Mercedes-Benz Stadium

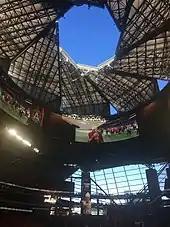
Mercedes-Benz Stadium roof in October 2018

A pedestrian bridge was planned but not originally opened when the stadium first opened. The bridge was completed in January 2019 at a cost of ~$33 million. It features a serpentine like structure on both ends, and a cover over the main span with customizable LEDs. The bridge connects gameday parking lots and the Vine City MARTA Station to the northwest side of the stadium and The Home Depot Backyard, allowing pedestrians to avoid crossing the busy, 6 lane Northside Drive.